Navotas

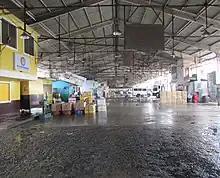
Navotas Fish Port Complex

The name of Barangay San Jose was derived from the Diocesan Shrine and Parish of San Jose de Navotas, the first place of worship in the town.